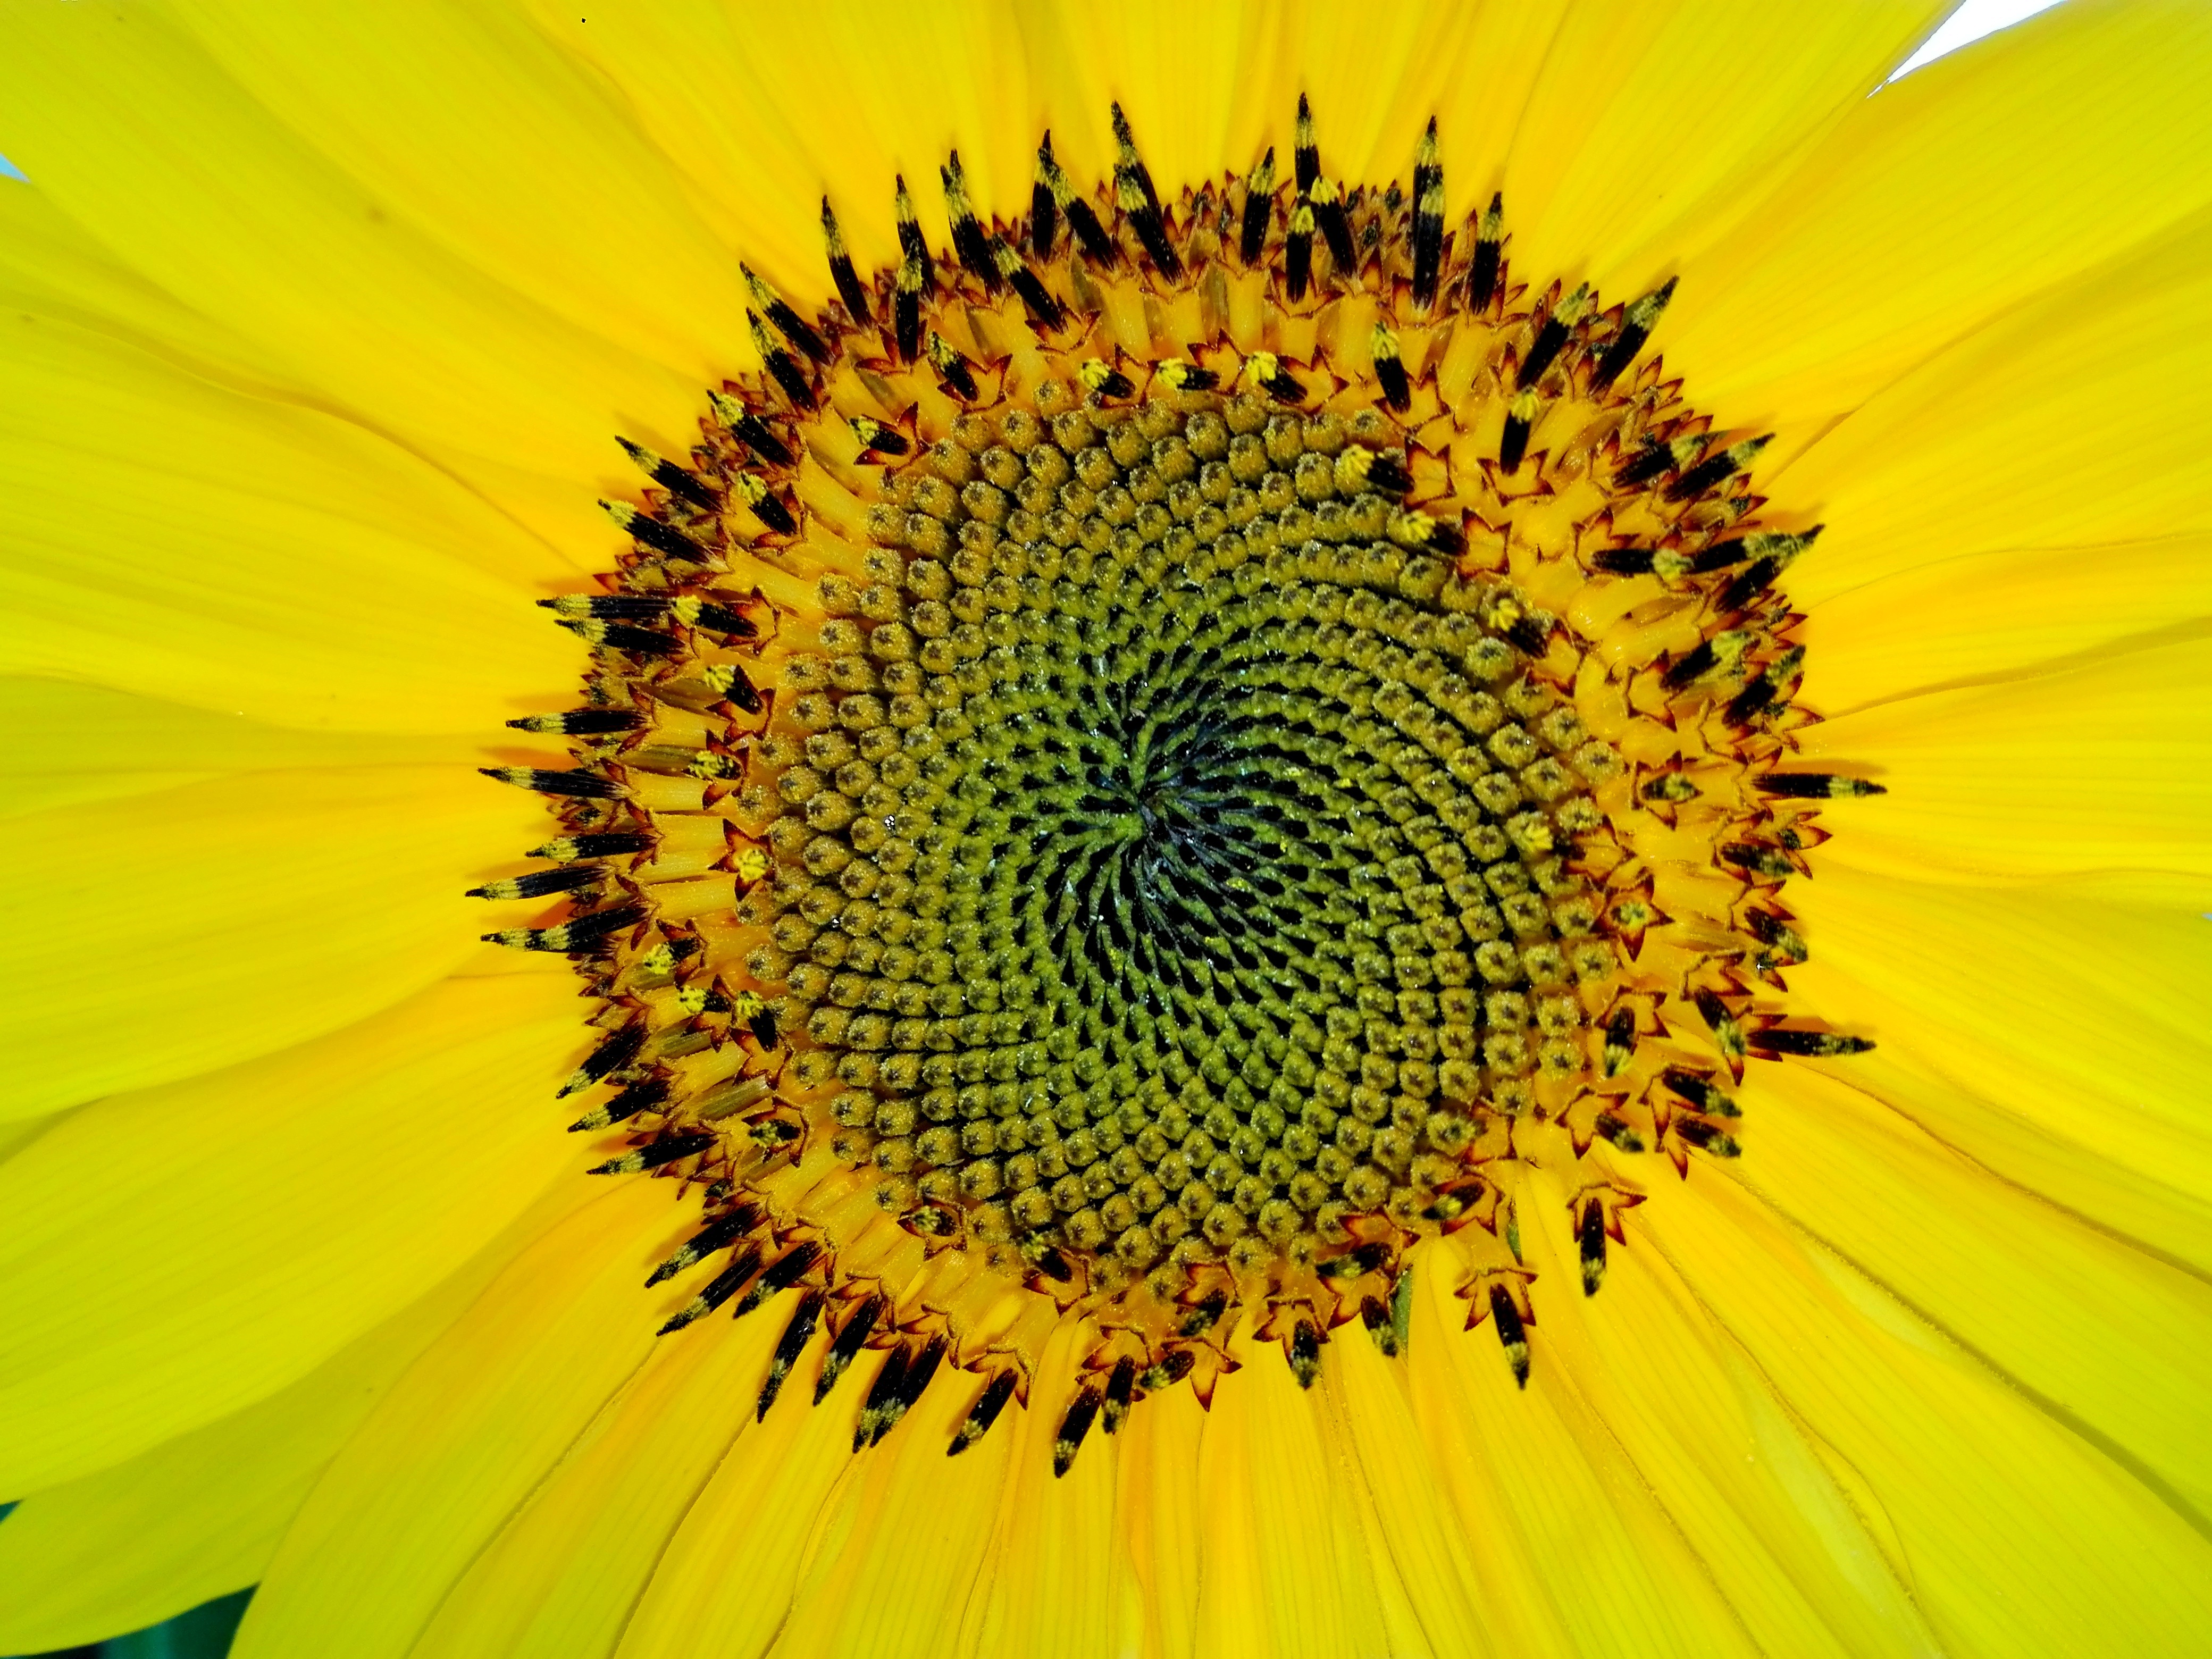
blossom, plant, field, photography, flower, petal, bloom, summer, macro, yellow, close, flora, sunflower, close up, sun flower, macro photography, flowering plant, daisy family, fibonacci, sunflower seed, annual plant, plant stem, land plant